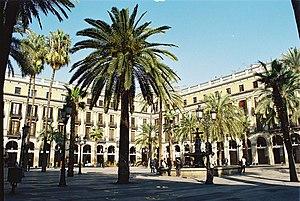
Barcelone [baʁsəlɔn] est la capitale administrative et économique de la Catalogne, de la province de Barcelone, de la comarque du Barcelonès ainsi que de son aire et de sa région métropolitaines, en Espagne.